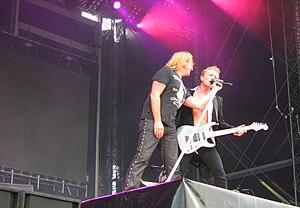
Phil Collen au Arrow Festival NL en 2008.
Philip Kenneth Collen dit Phil Collen, né le 8 décembre 1957 à Hackney en Angleterre, est un des guitaristes du groupe Def Leppard depuis 1982 à la suite du départ de Pete Willis, avant de rejoindre Def Leppard il a joué dans le groupe Girl.